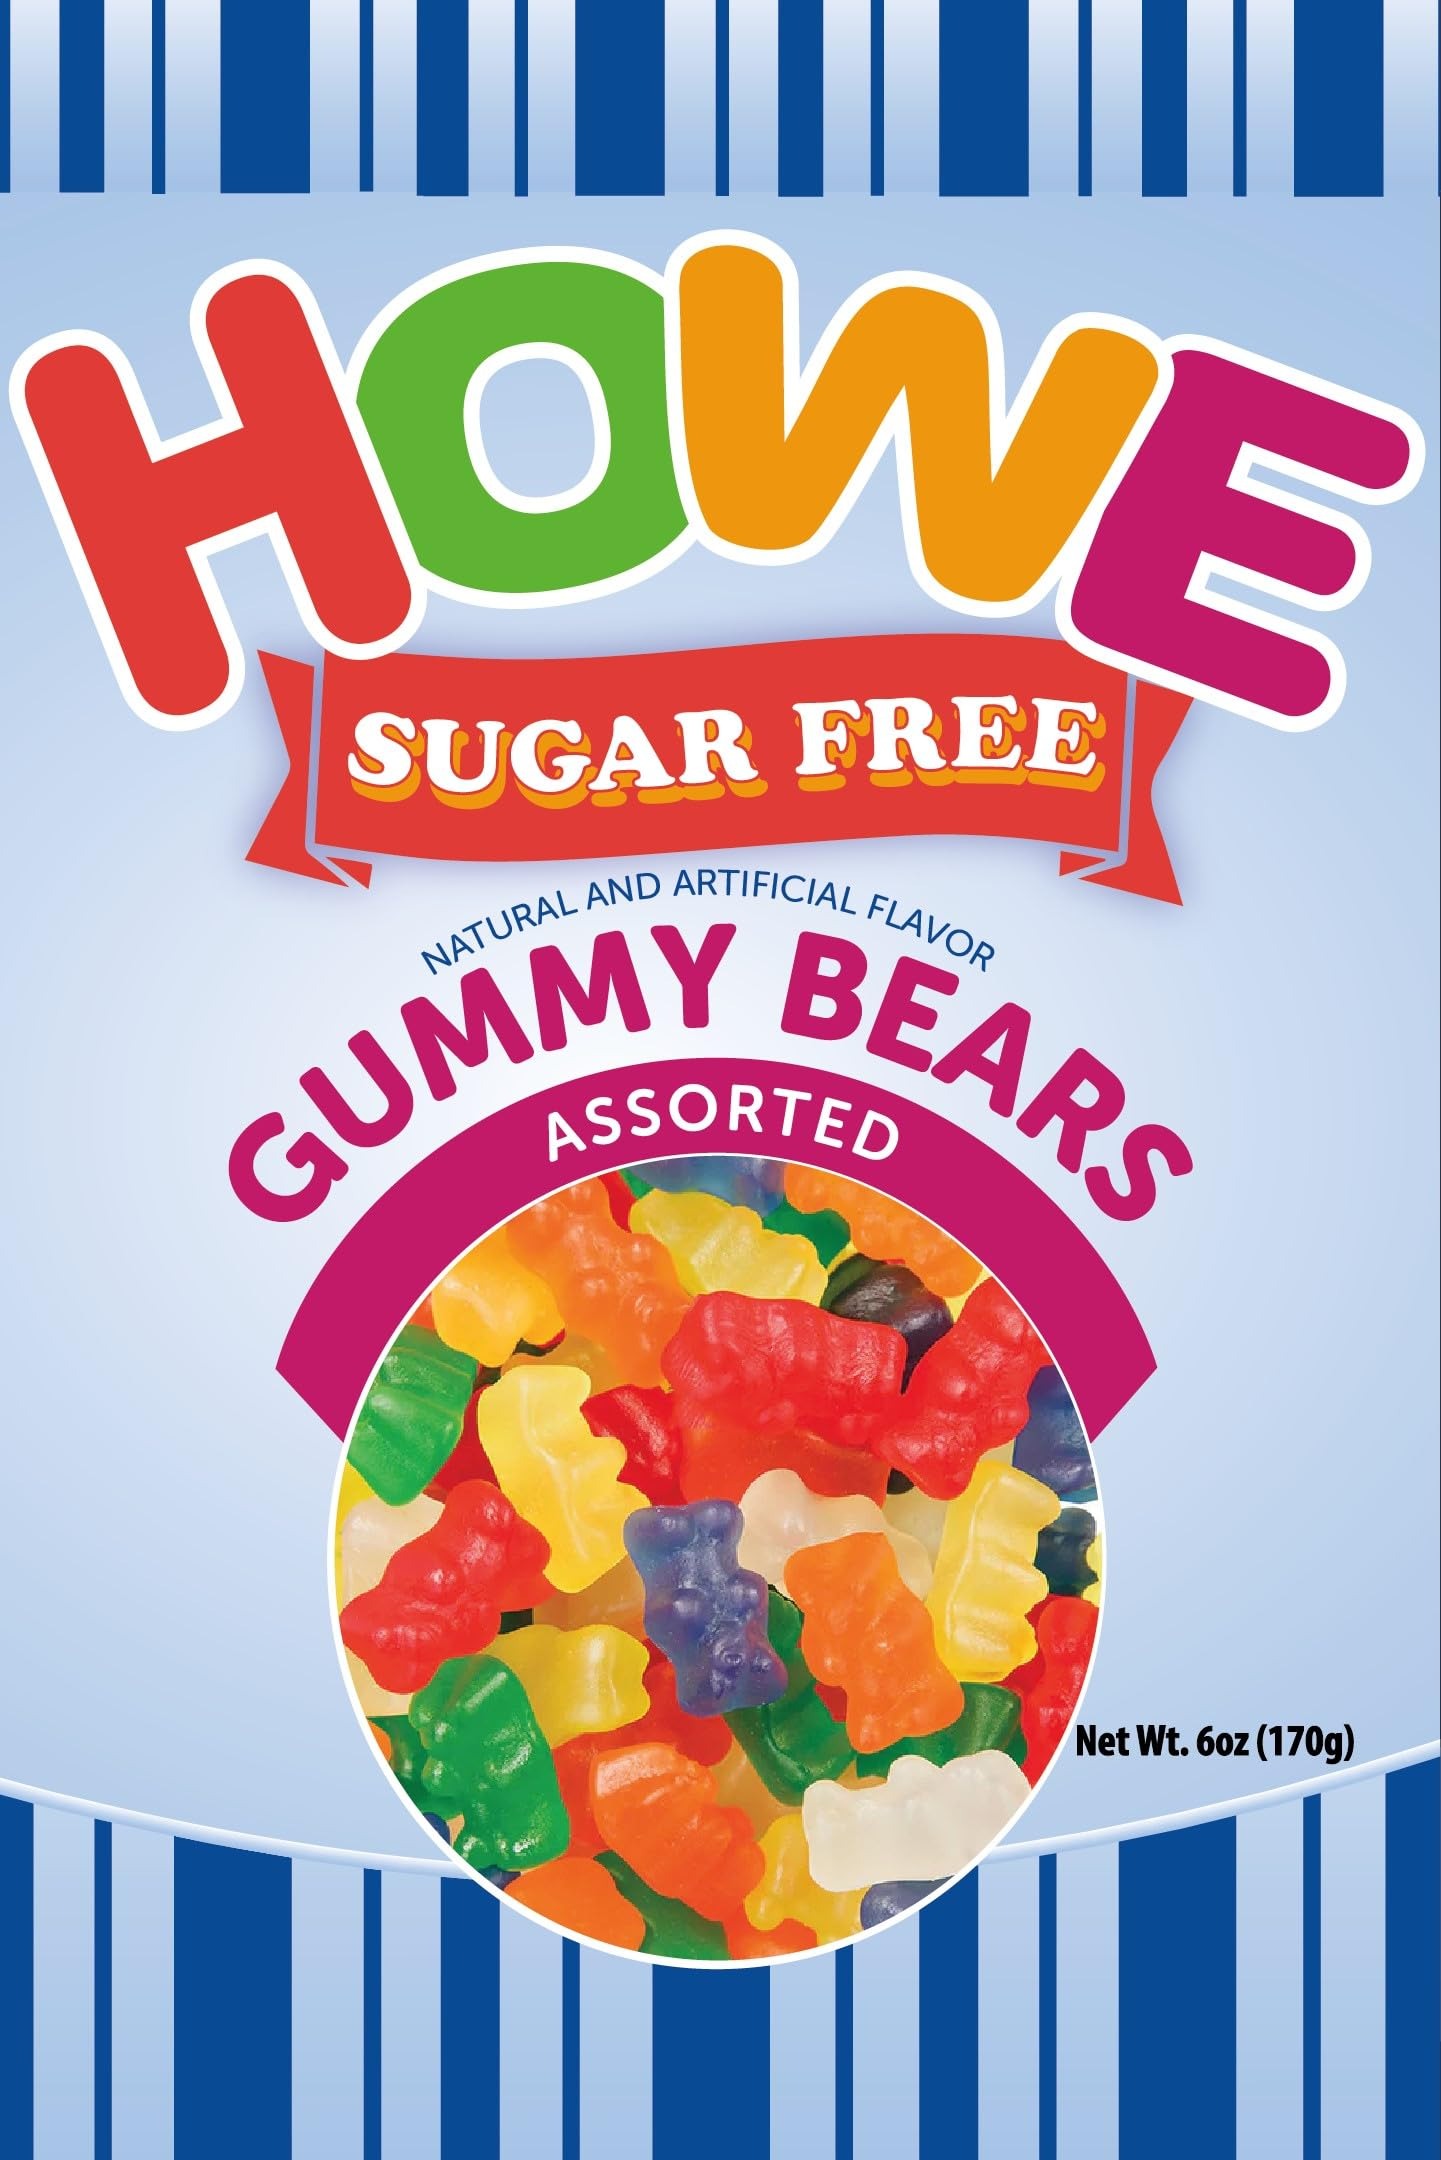
Item Name: Howe Sugar Free Gummy Bears, Gummy Candy 6 oz Bag
Bullet Point 1: Contains one 6 ounce Bag
Bullet Point 2: Sugar free candy
Bullet Point 3: Packed by the Howe Company
Product Description: These Howe Sugar Free Gummi Bears are "Best in Class" for taste, texture and assortment of amazing flavors . . . no fewer than 5 mouth-watering flavors to be exact: wild cherry, orange,lemon,blue raspberry, and pineapple. Soft and full of flavor, no other gummy bears come close!
Value: 1.0
Unit: Count

Price: 8.99